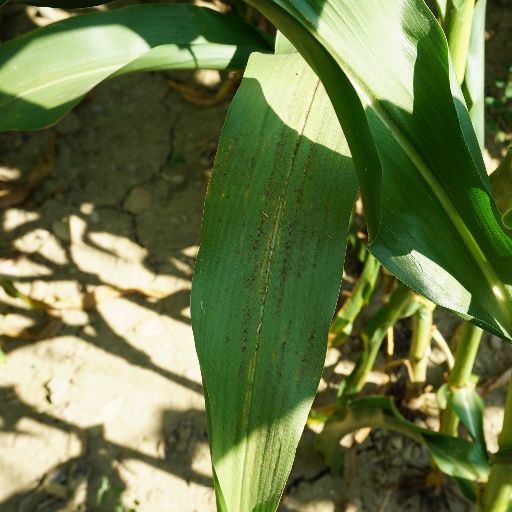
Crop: maize; corn